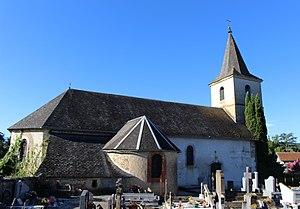
Église de l'Assomption d'Ozon (Hautes-Pyrénées)
La liste des églises des Hautes-Pyrénées recense de manière exhaustive les églises situées dans le département français des Hautes-Pyrénées.
Ozon est une commune française située dans le département des Hautes-Pyrénées, en région Occitanie.